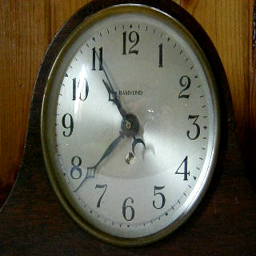
A wall mounted clock with two clock hands.
A close up of a clock reading 10:28 and 54 seconds.
A wall clock is displaying the time eleven thirty eight.
An antique clock shows the time as 7:55.
A WALL CLOCK IS ON THE WALL TELLING TIME